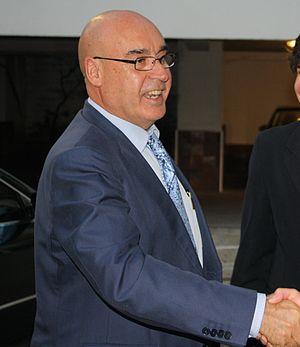
Francisco Javier Rojo García, né le 2 mars 1949 à Pampelune, est un homme d'État espagnol, membre du Parti socialiste ouvrier espagnol, président du Sénat, entre 2004 et 2011.
José Bono Martínez [ xoˈse ˈβono maɾˈtines] est un homme d'État espagnol membre du Parti socialiste ouvrier espagnol, né le 14 décembre 1950 à Salobre dans la province d'Albacete.